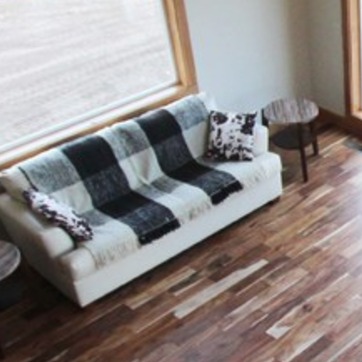
Material: fabric